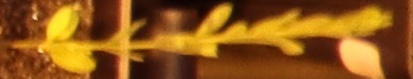
Label: Flax